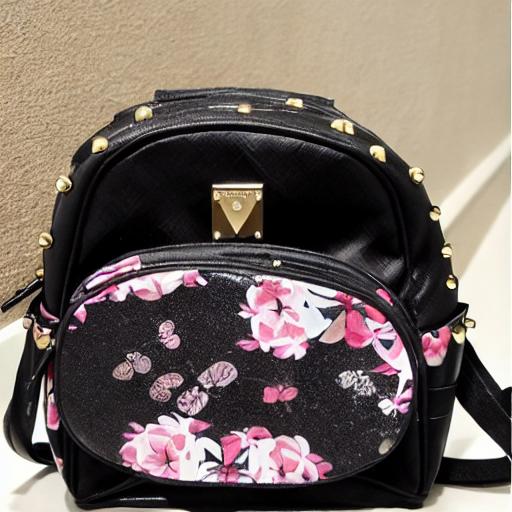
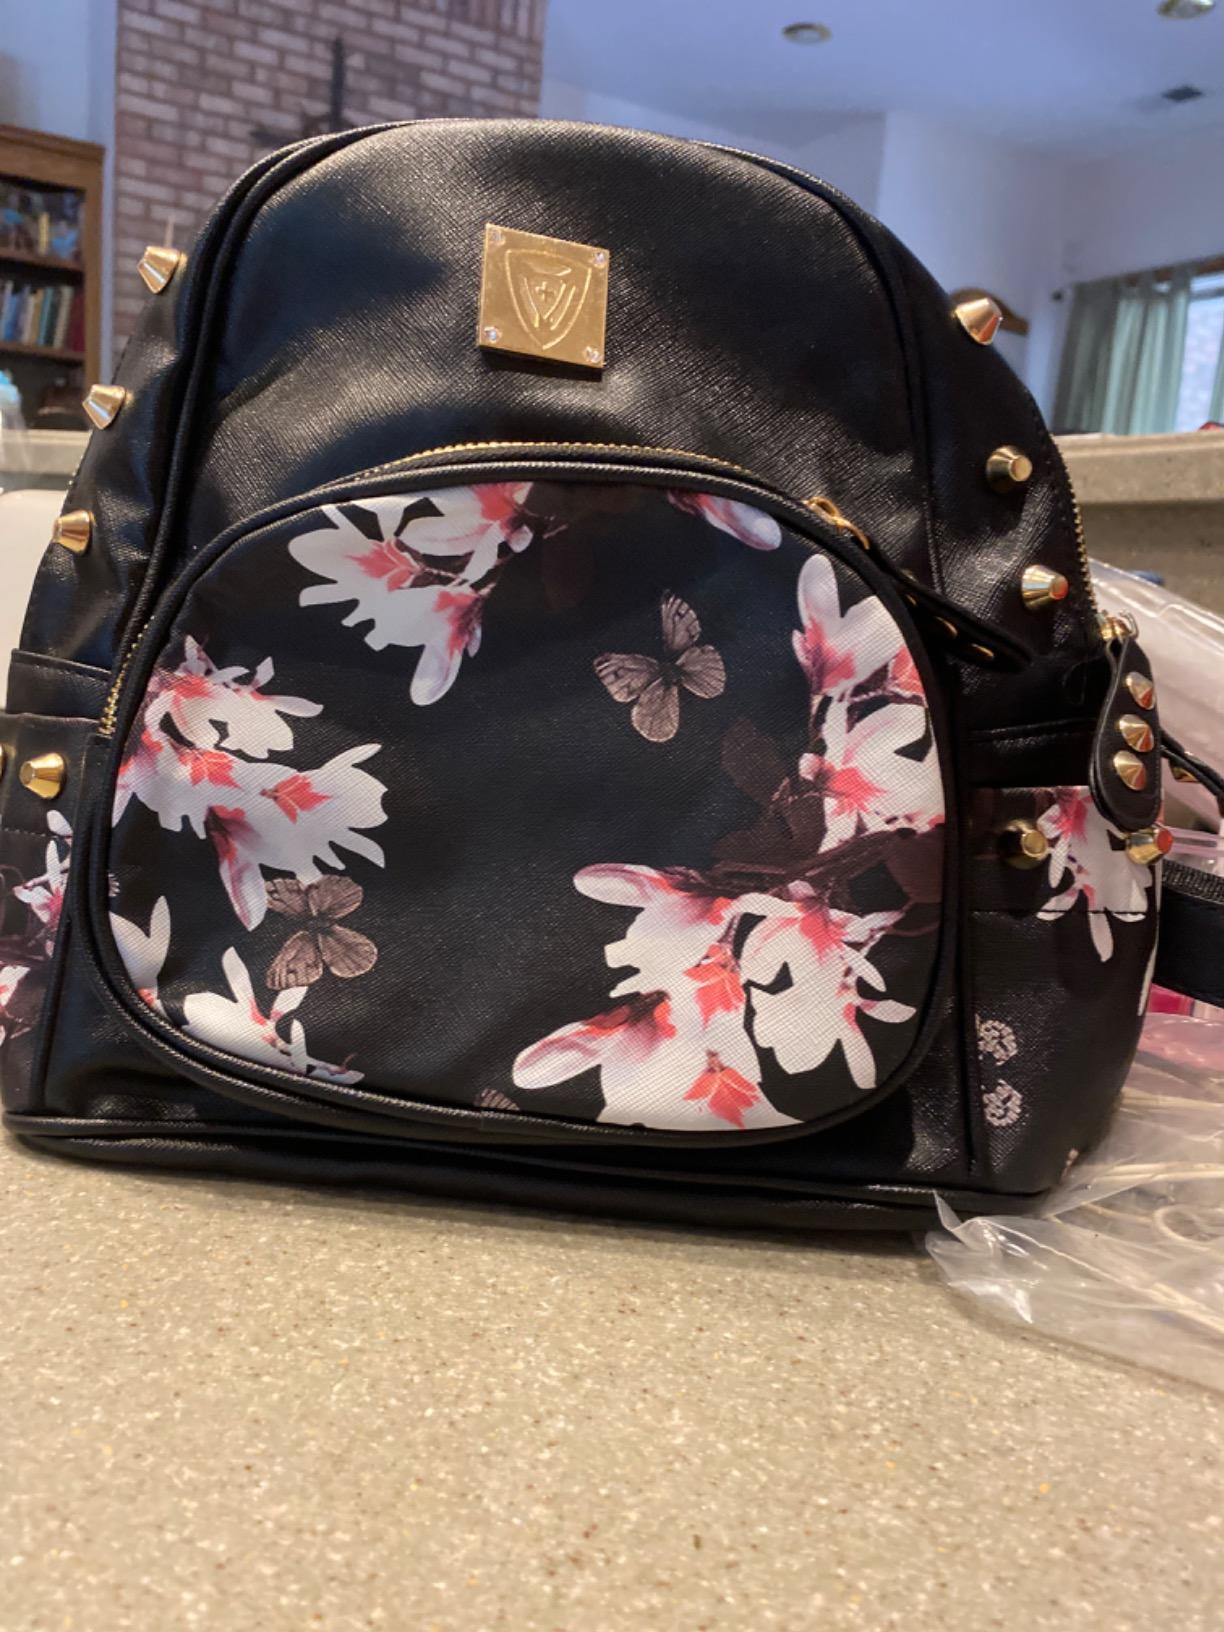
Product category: accessories_handbag
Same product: no